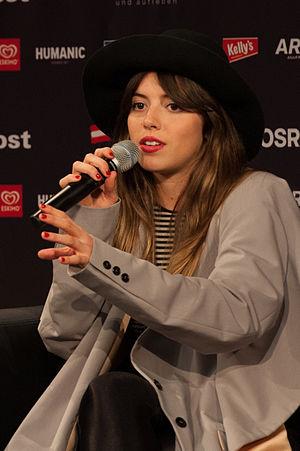
Leonor Andrade, née le 13 septembre 1994, est une chanteuse et actrice portugaise notamment connue pour avoir représenté le Portugal à l'Eurovision en 2015.